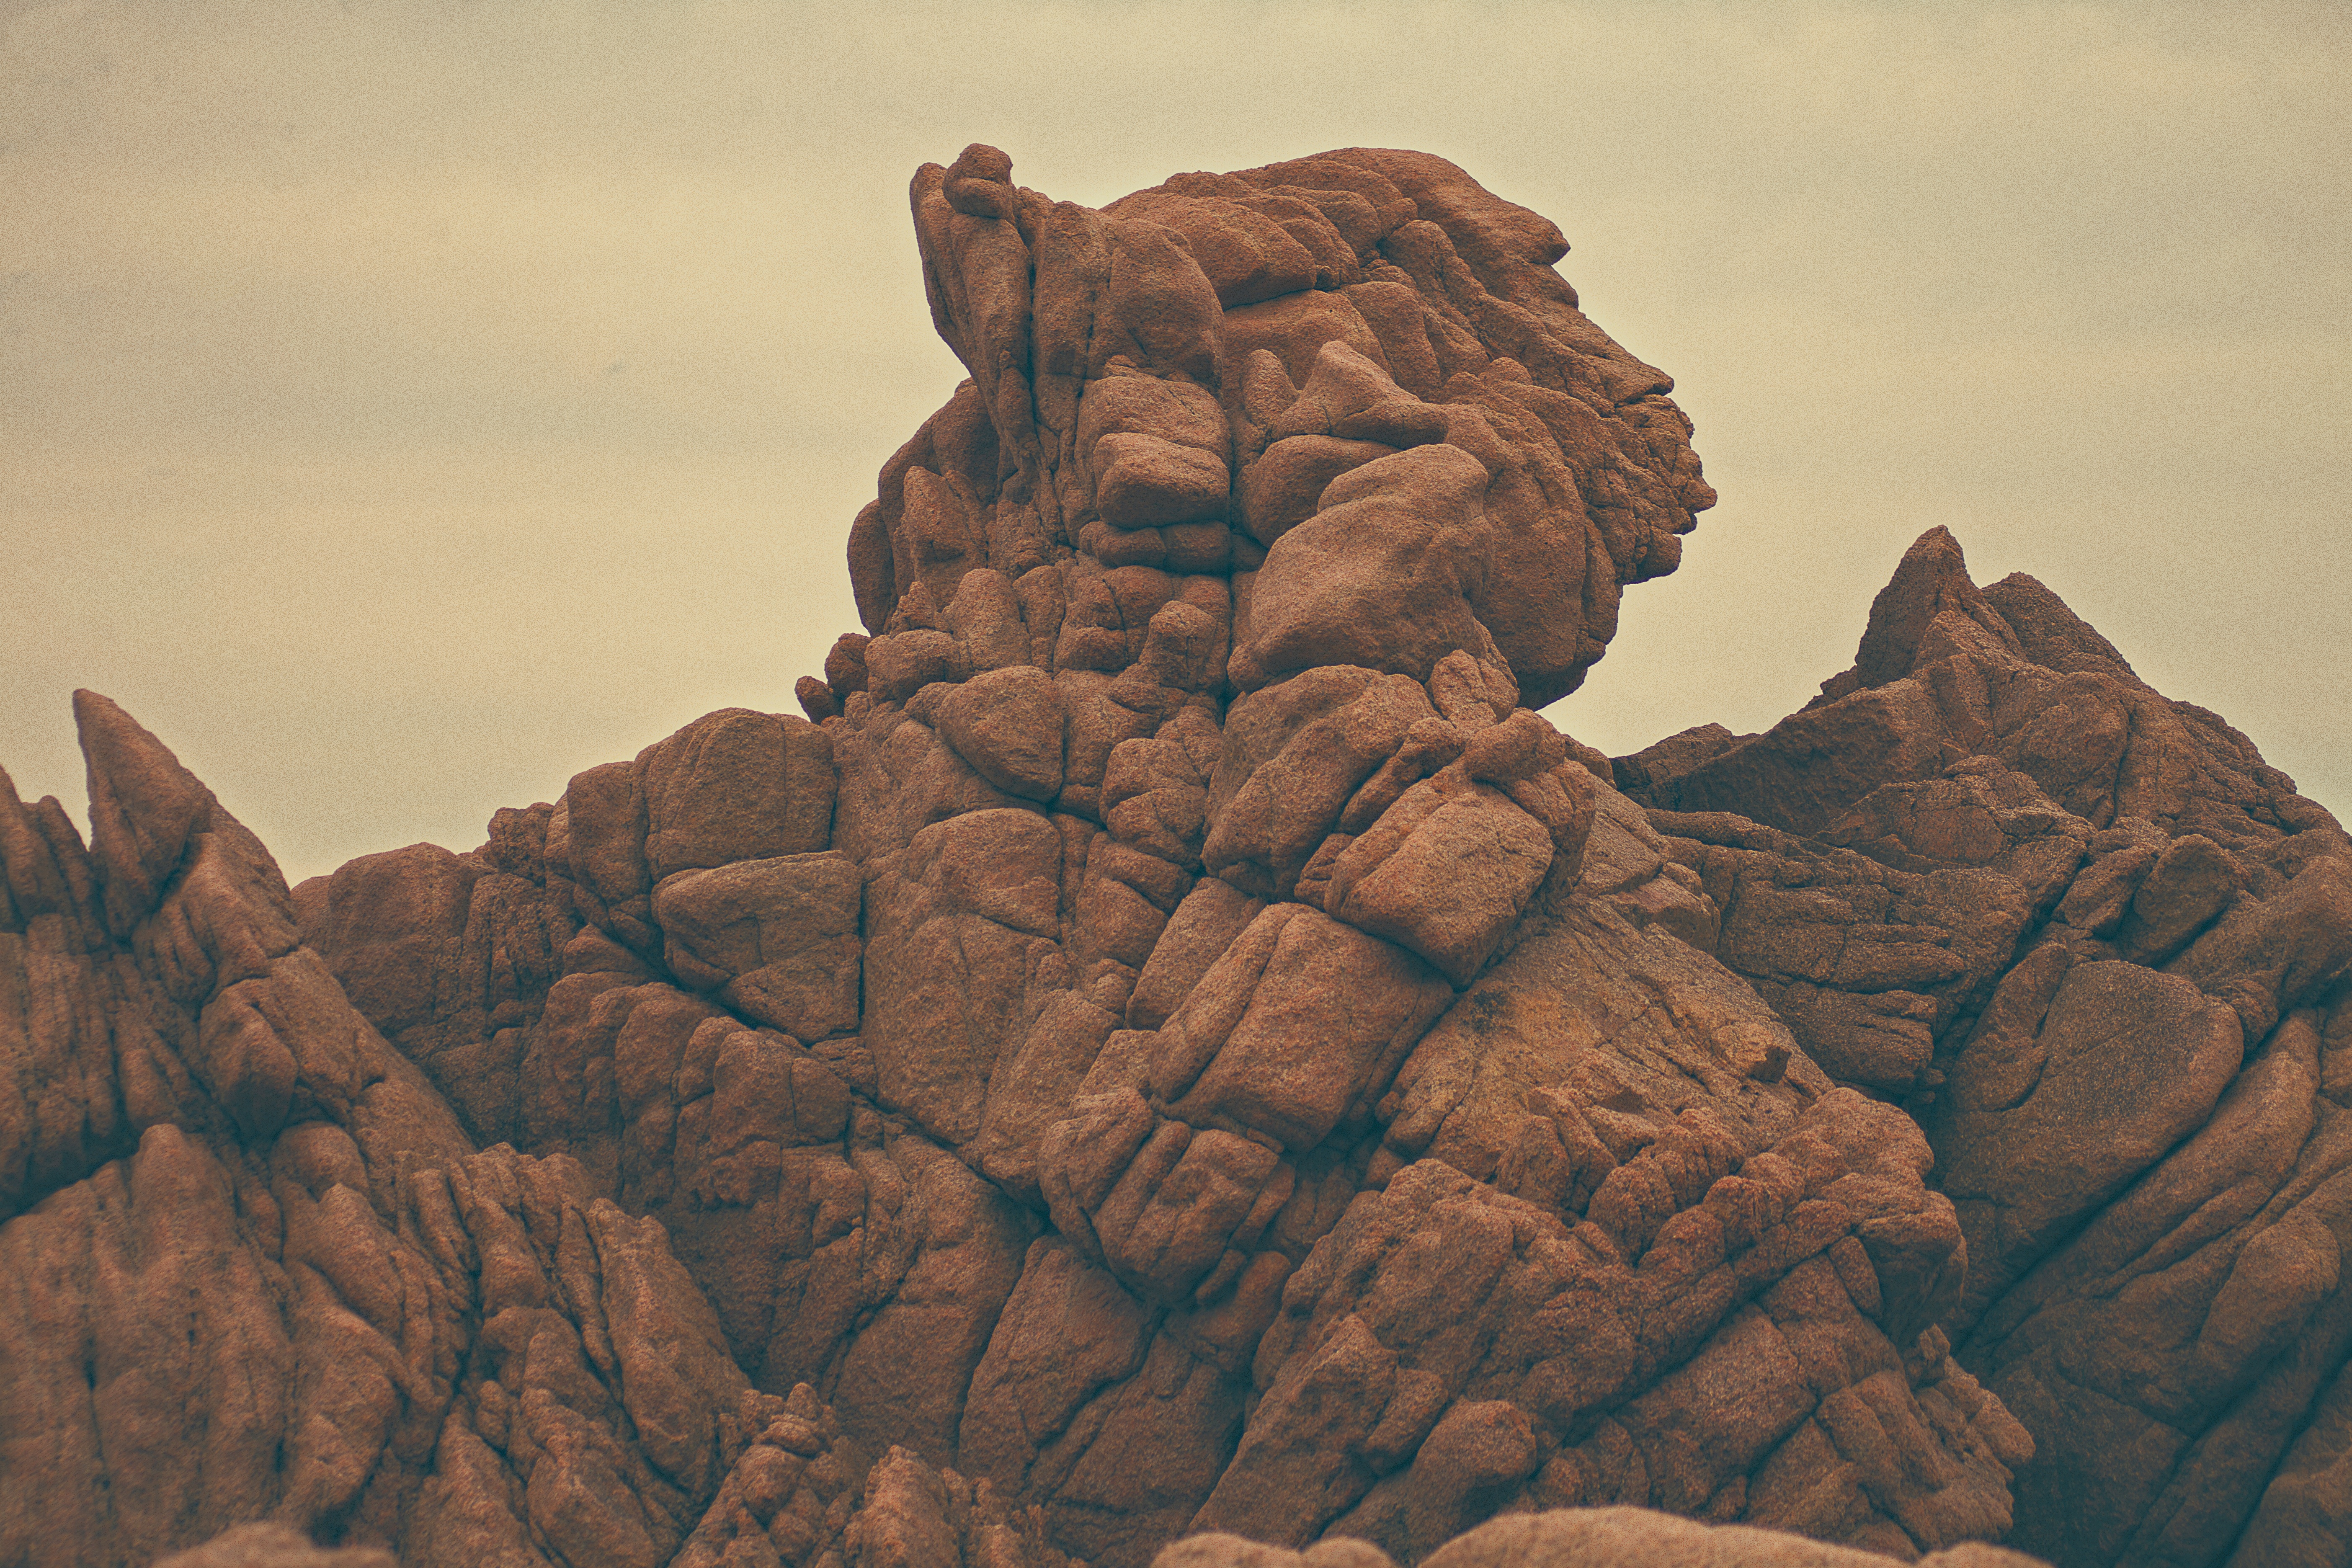
landscape, rock, wilderness, mountain, valley, stone, formation, arch, rocky, terrain, material, geology, badlands, plateau, wadi, landform, geographical feature, mountainous landforms